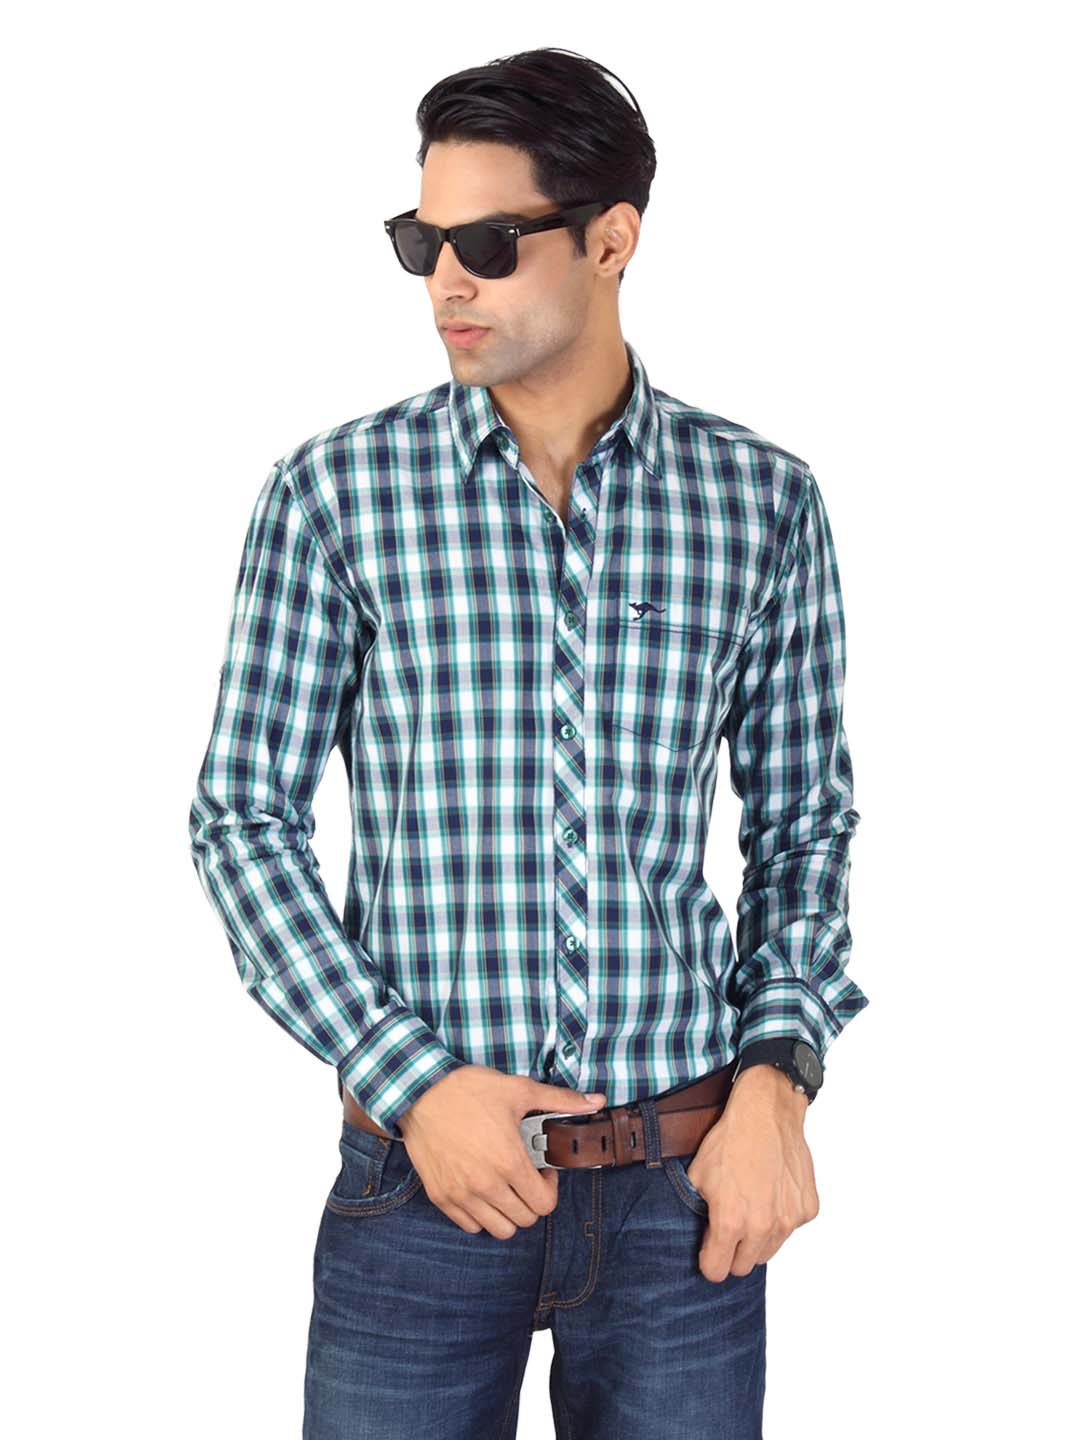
Highlander Men Green & Navy Blue Check Shirt
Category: Apparel / Topwear / Shirts
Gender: Men
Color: Green
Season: Fall 2012
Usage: Casual